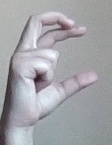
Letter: thal